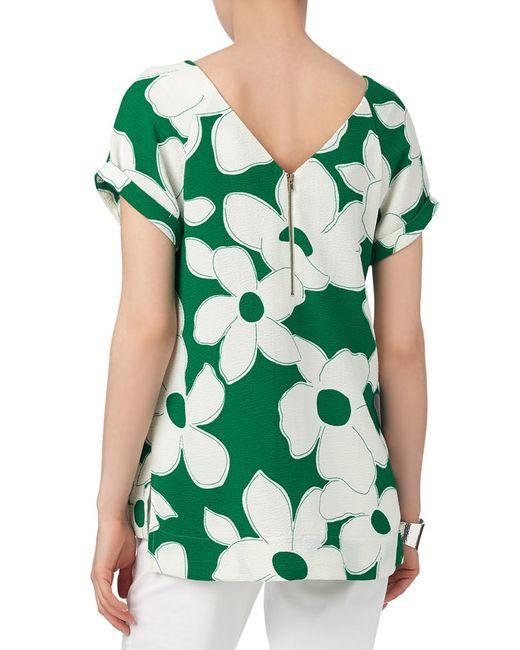
Grünes und weißes Damen Kurzarm-Oberteil